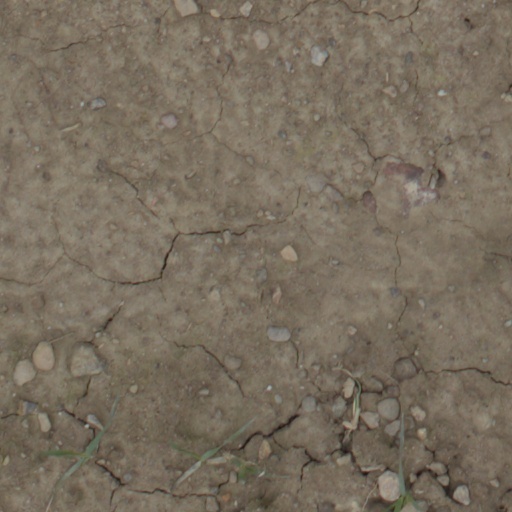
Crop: wheat